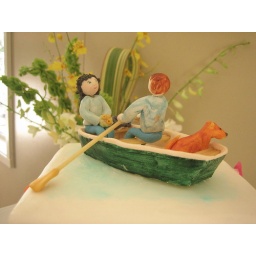
my brother and katie in the boat that he built ...along with their dog and cat